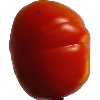
Label: Tomato 1